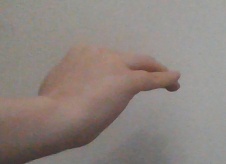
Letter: haa